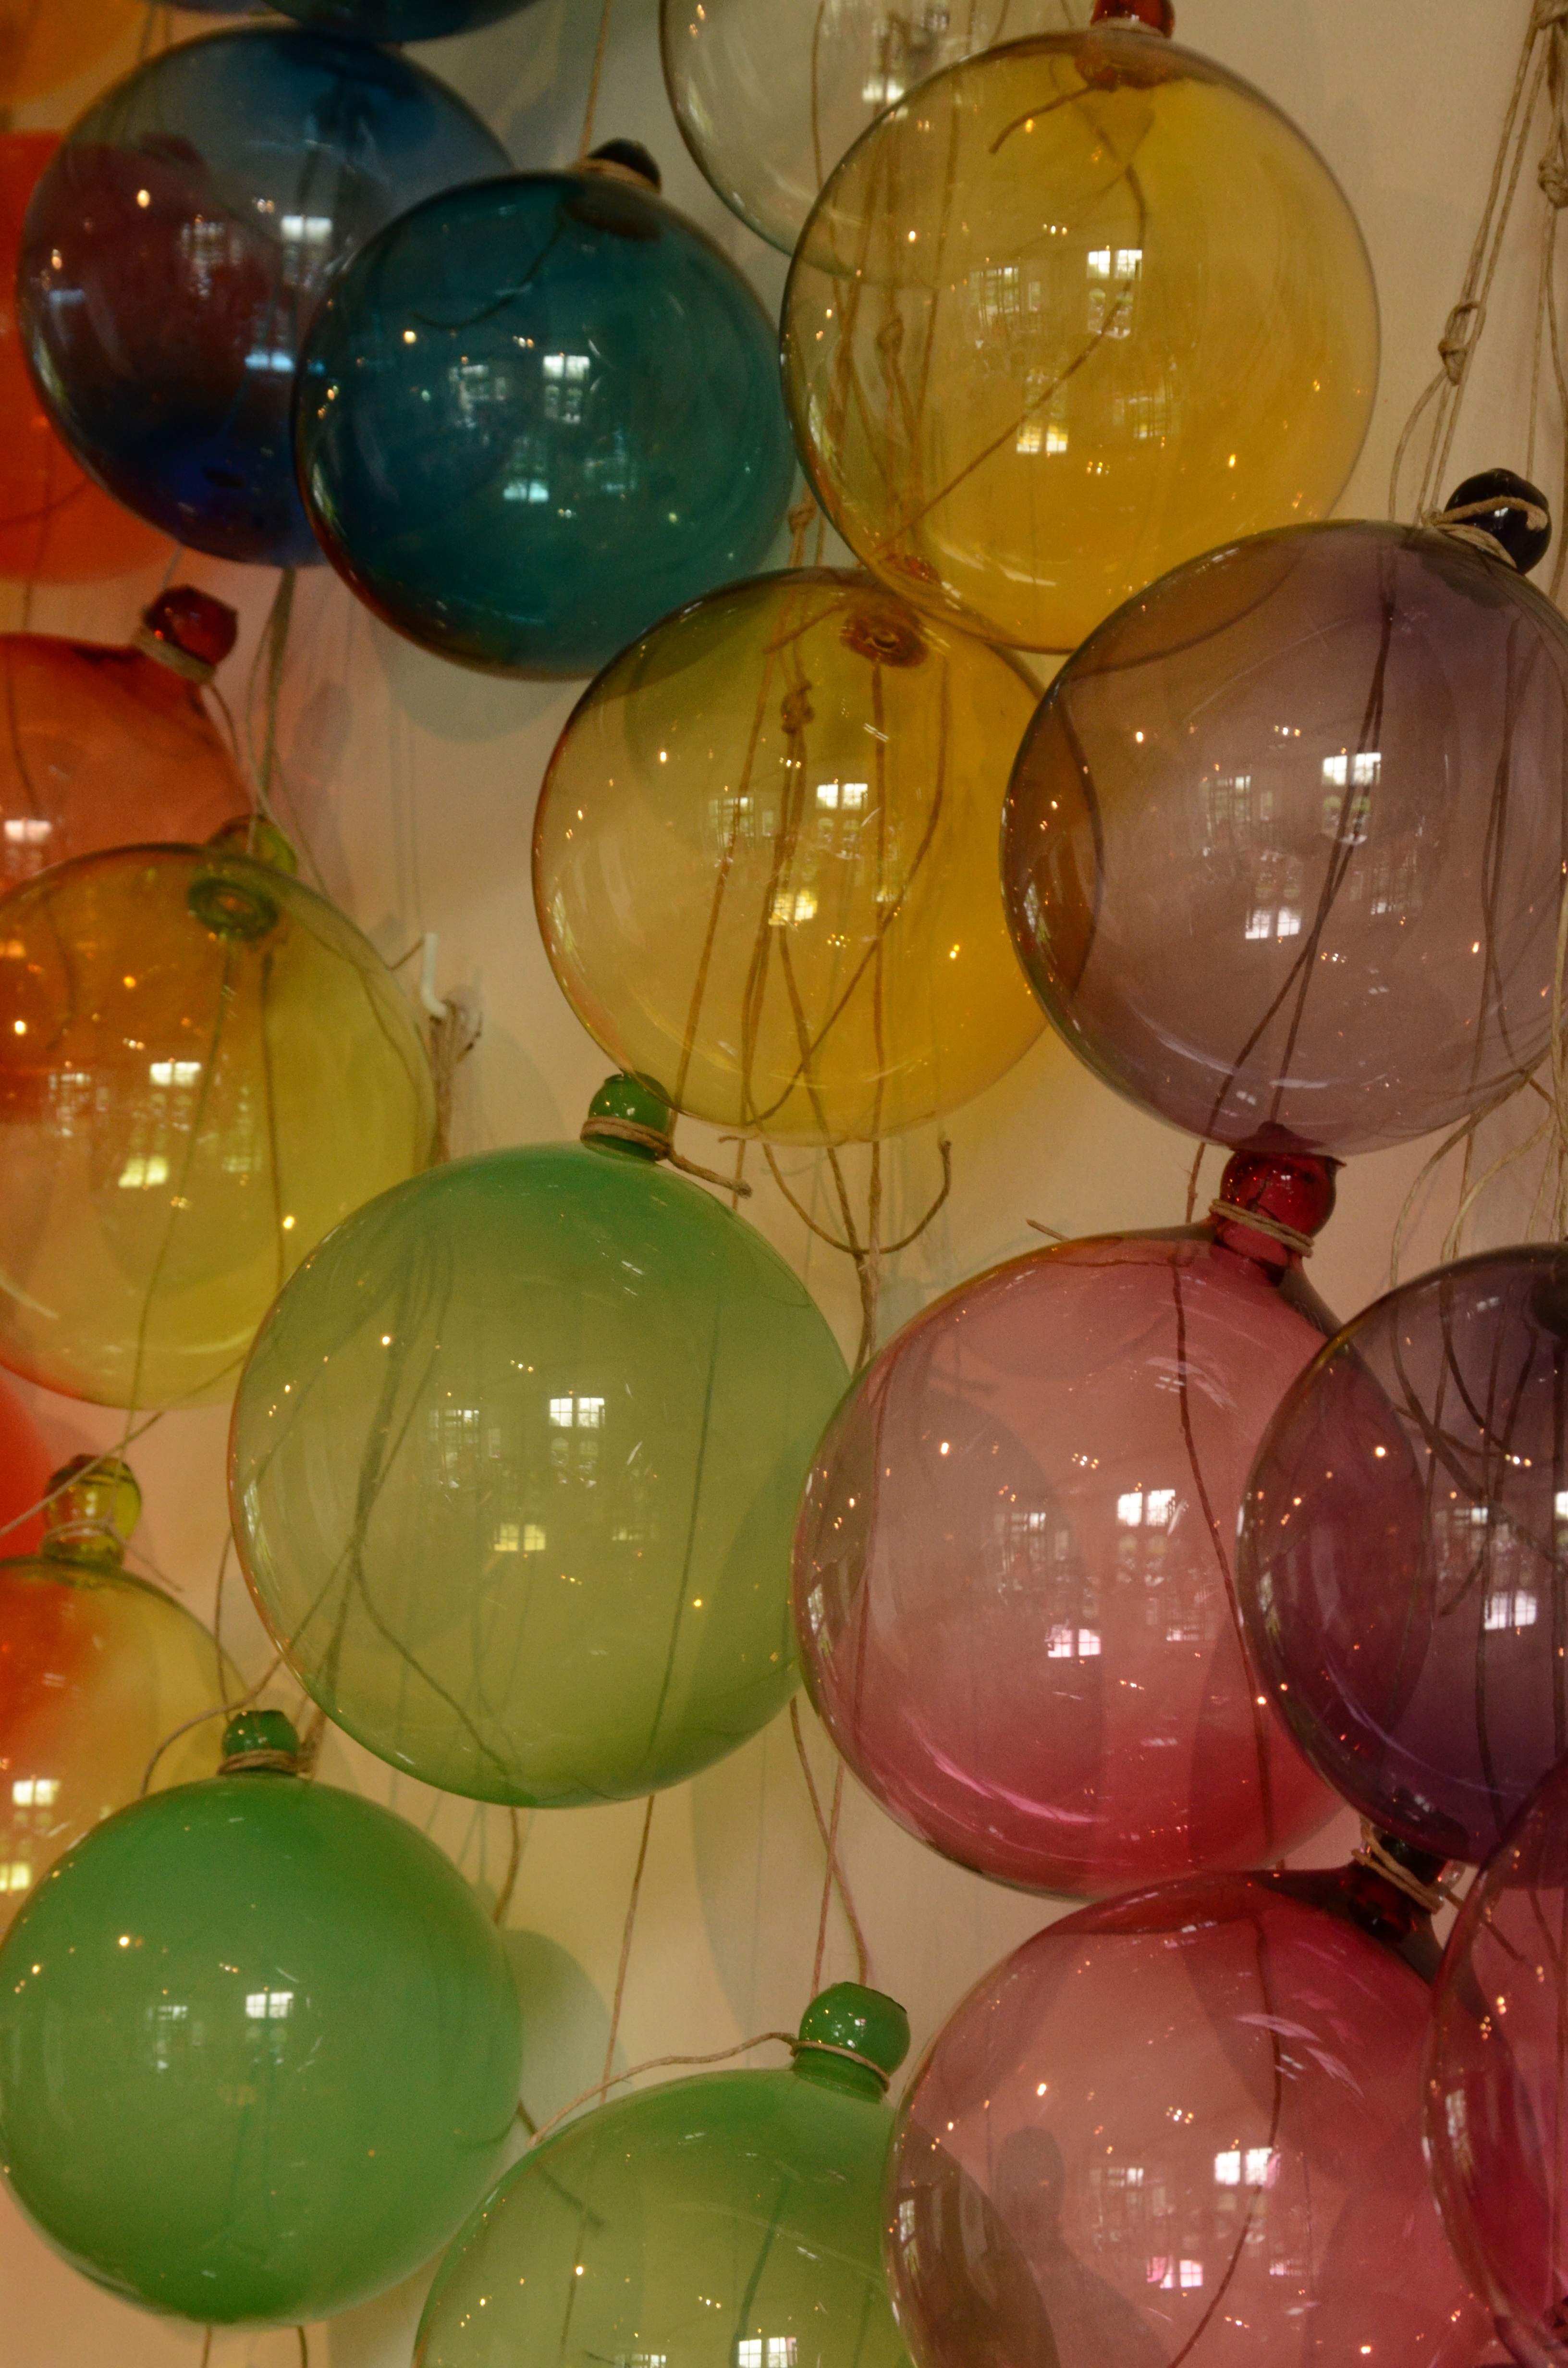
glass, balloon, color, toy, art, ball, bol